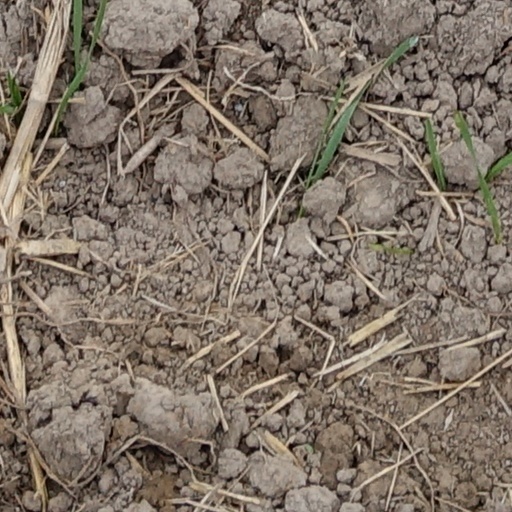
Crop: wheat